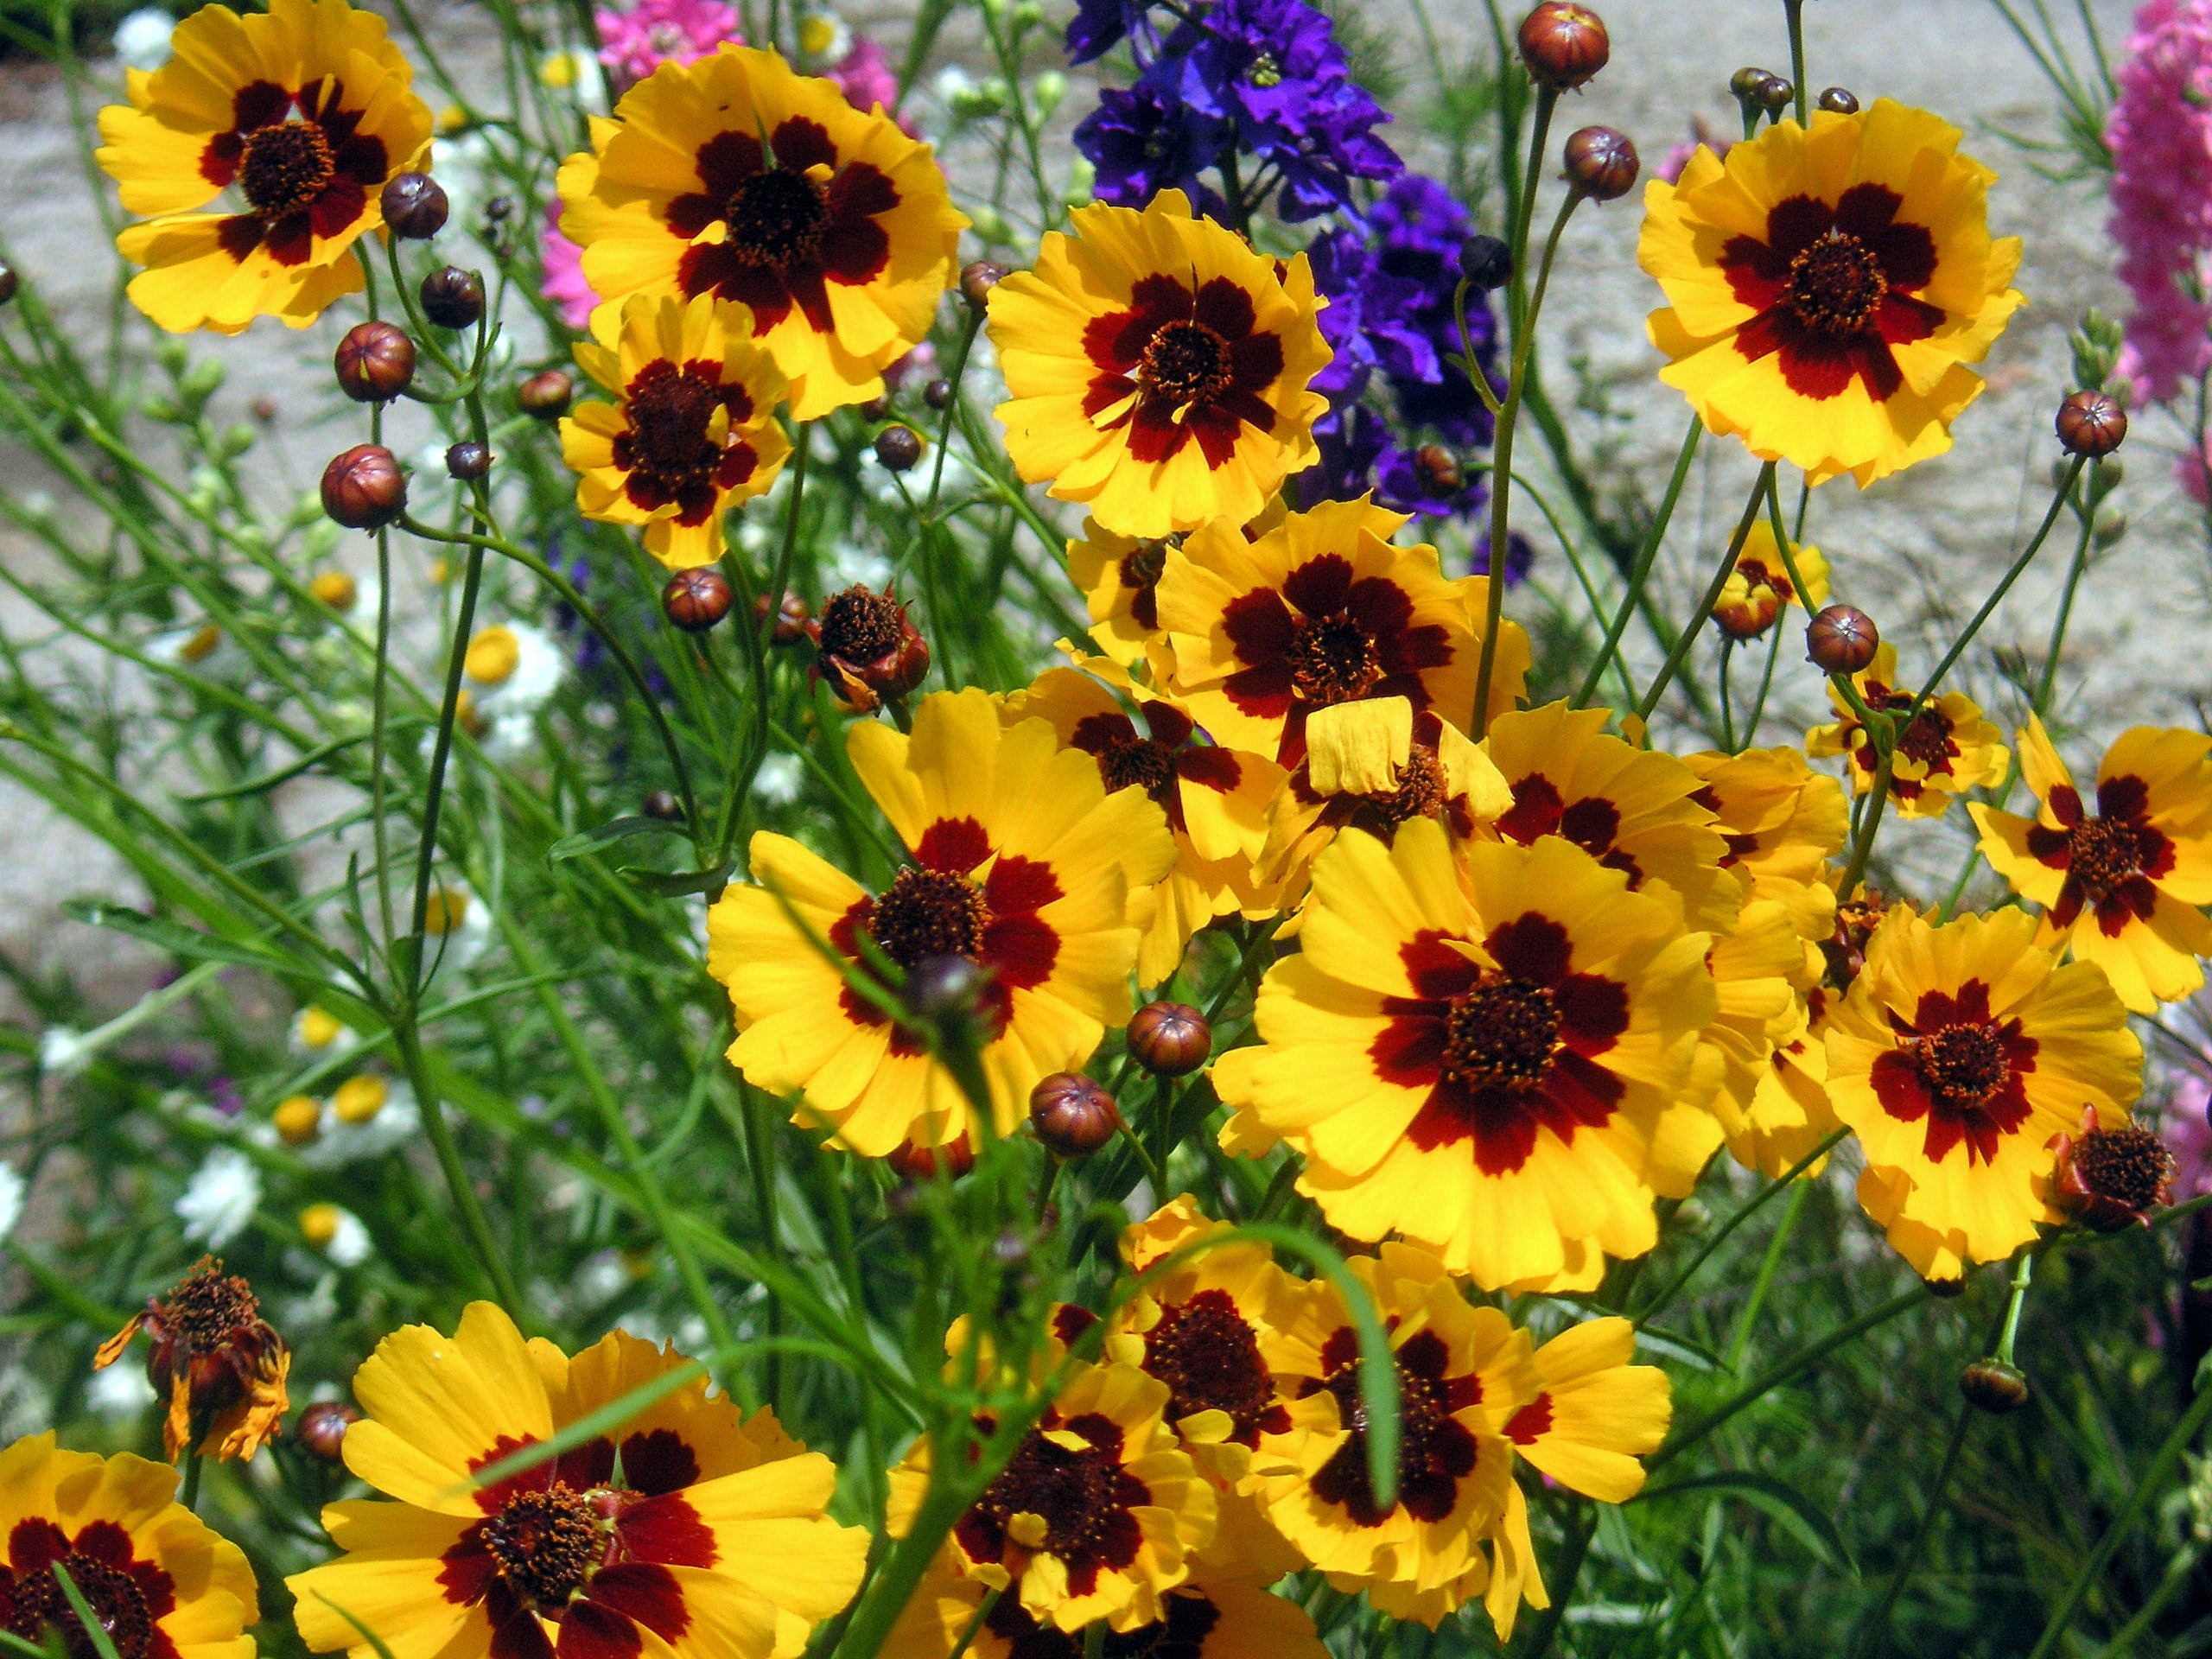
plant, meadow, flower, floral, herb, flora, botanical, wildflower, flowers, bright, blooms, nectar, summer flowers, flowering plant, daisy family, calendula, yellow daisies, annual plant, land plant, marguerite daisy, blanket flowers